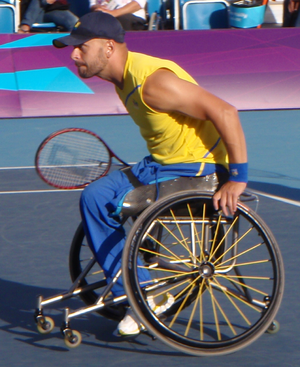
Peter Wikström, né le 4 janvier 1977 à Piteå, est un joueur de tennis en fauteuil professionnel suédois.